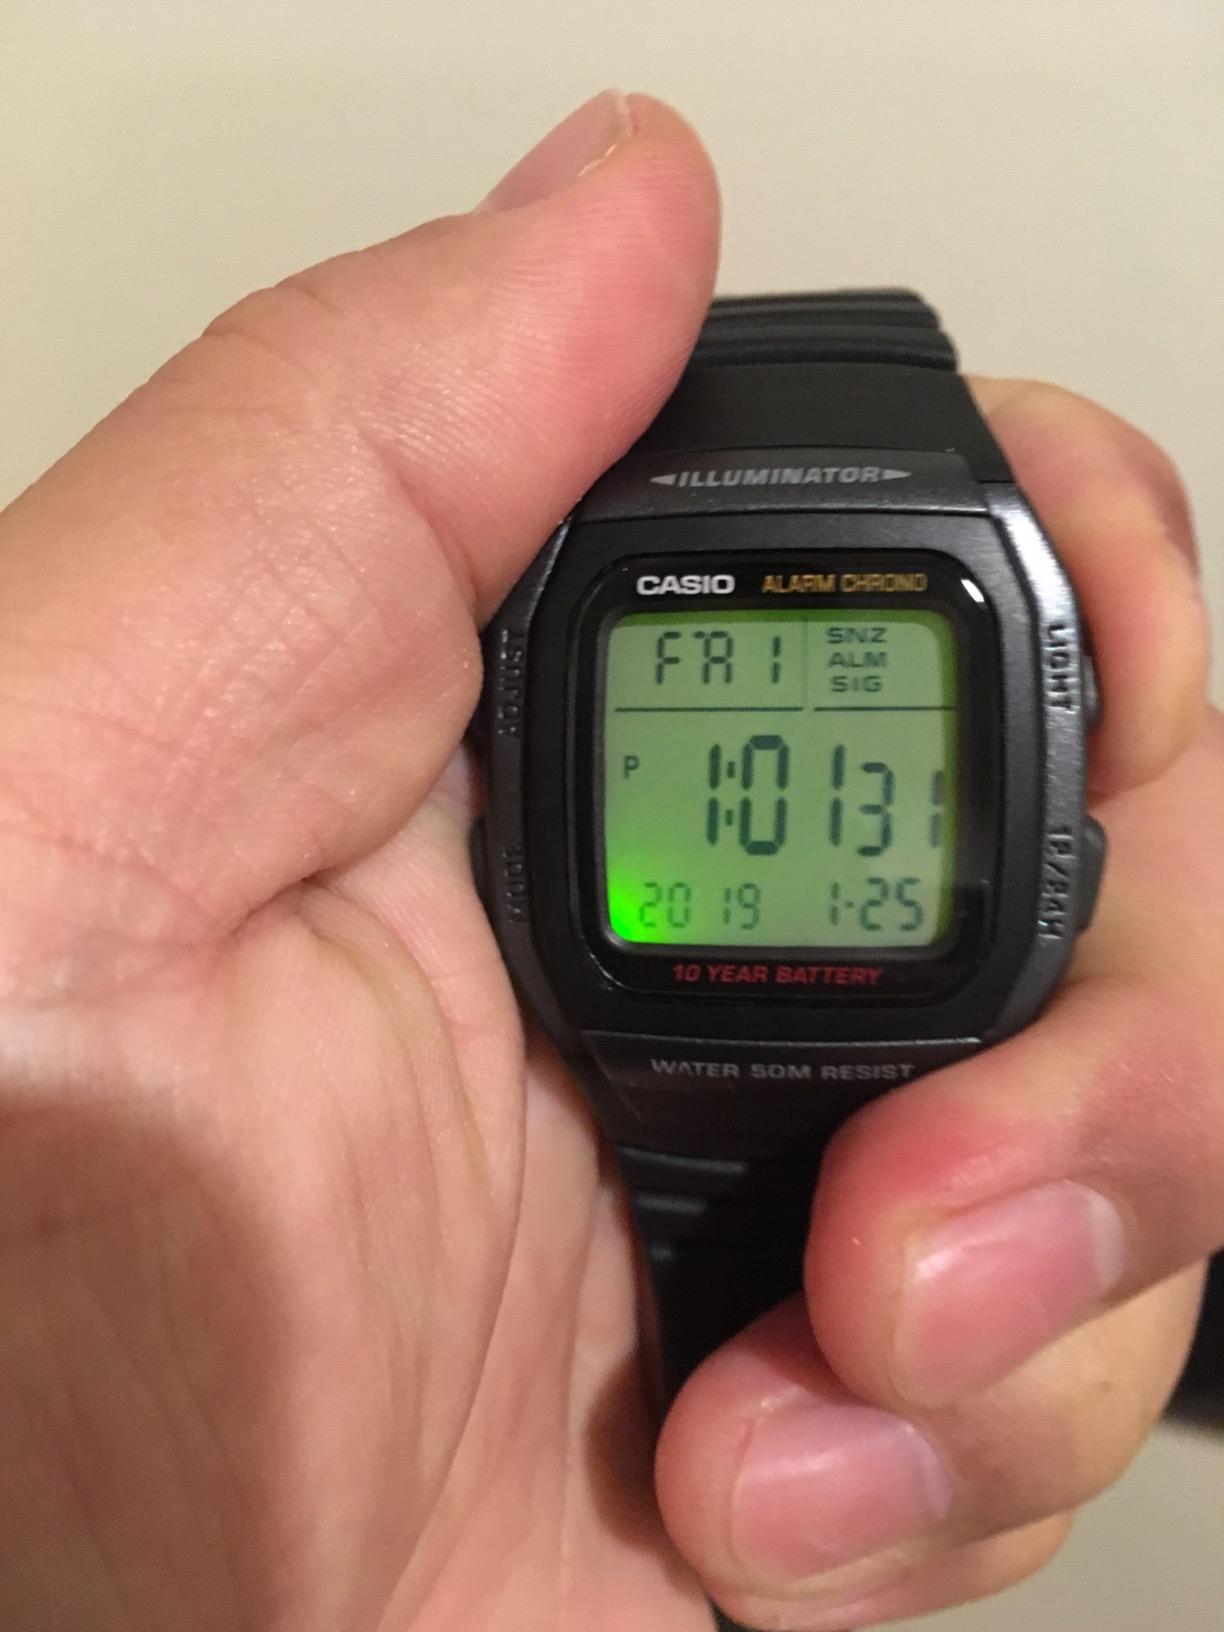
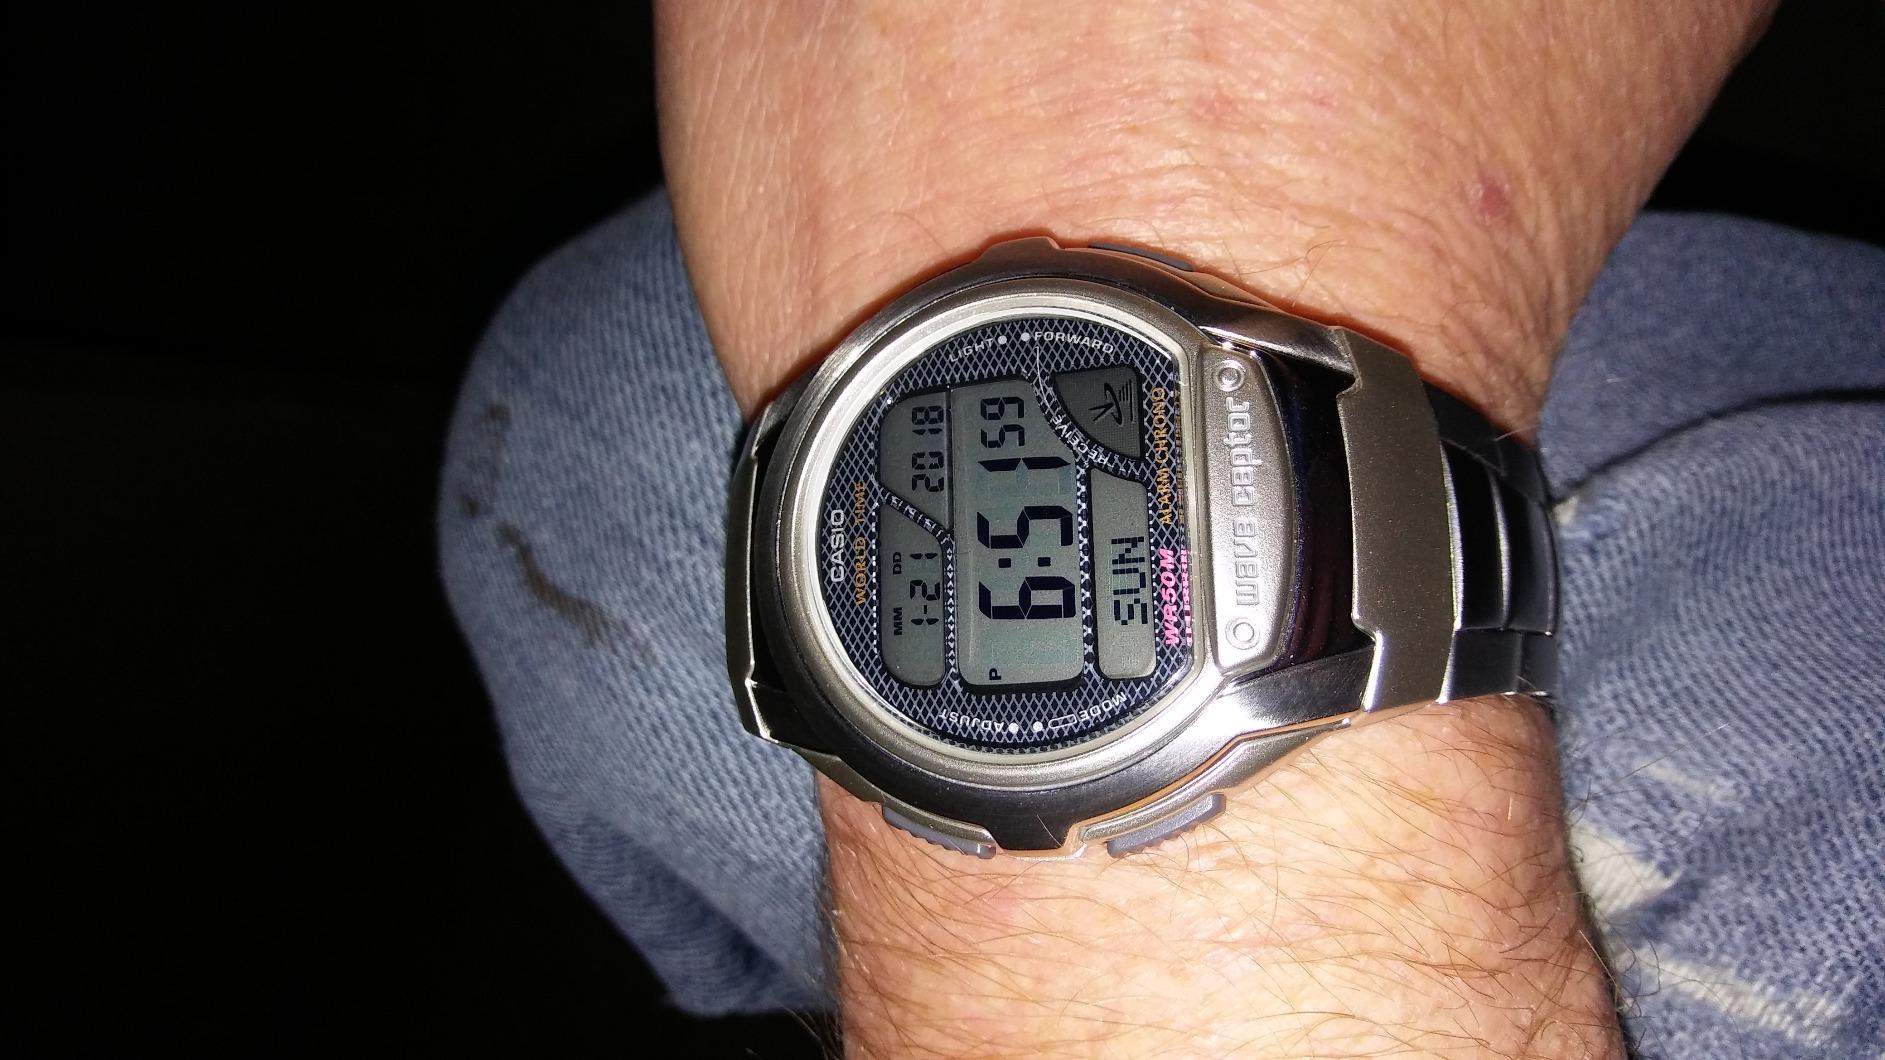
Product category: accessories_watch
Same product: no